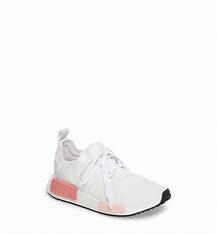
Brand: adidas
Model: NMD_R1 Athletic